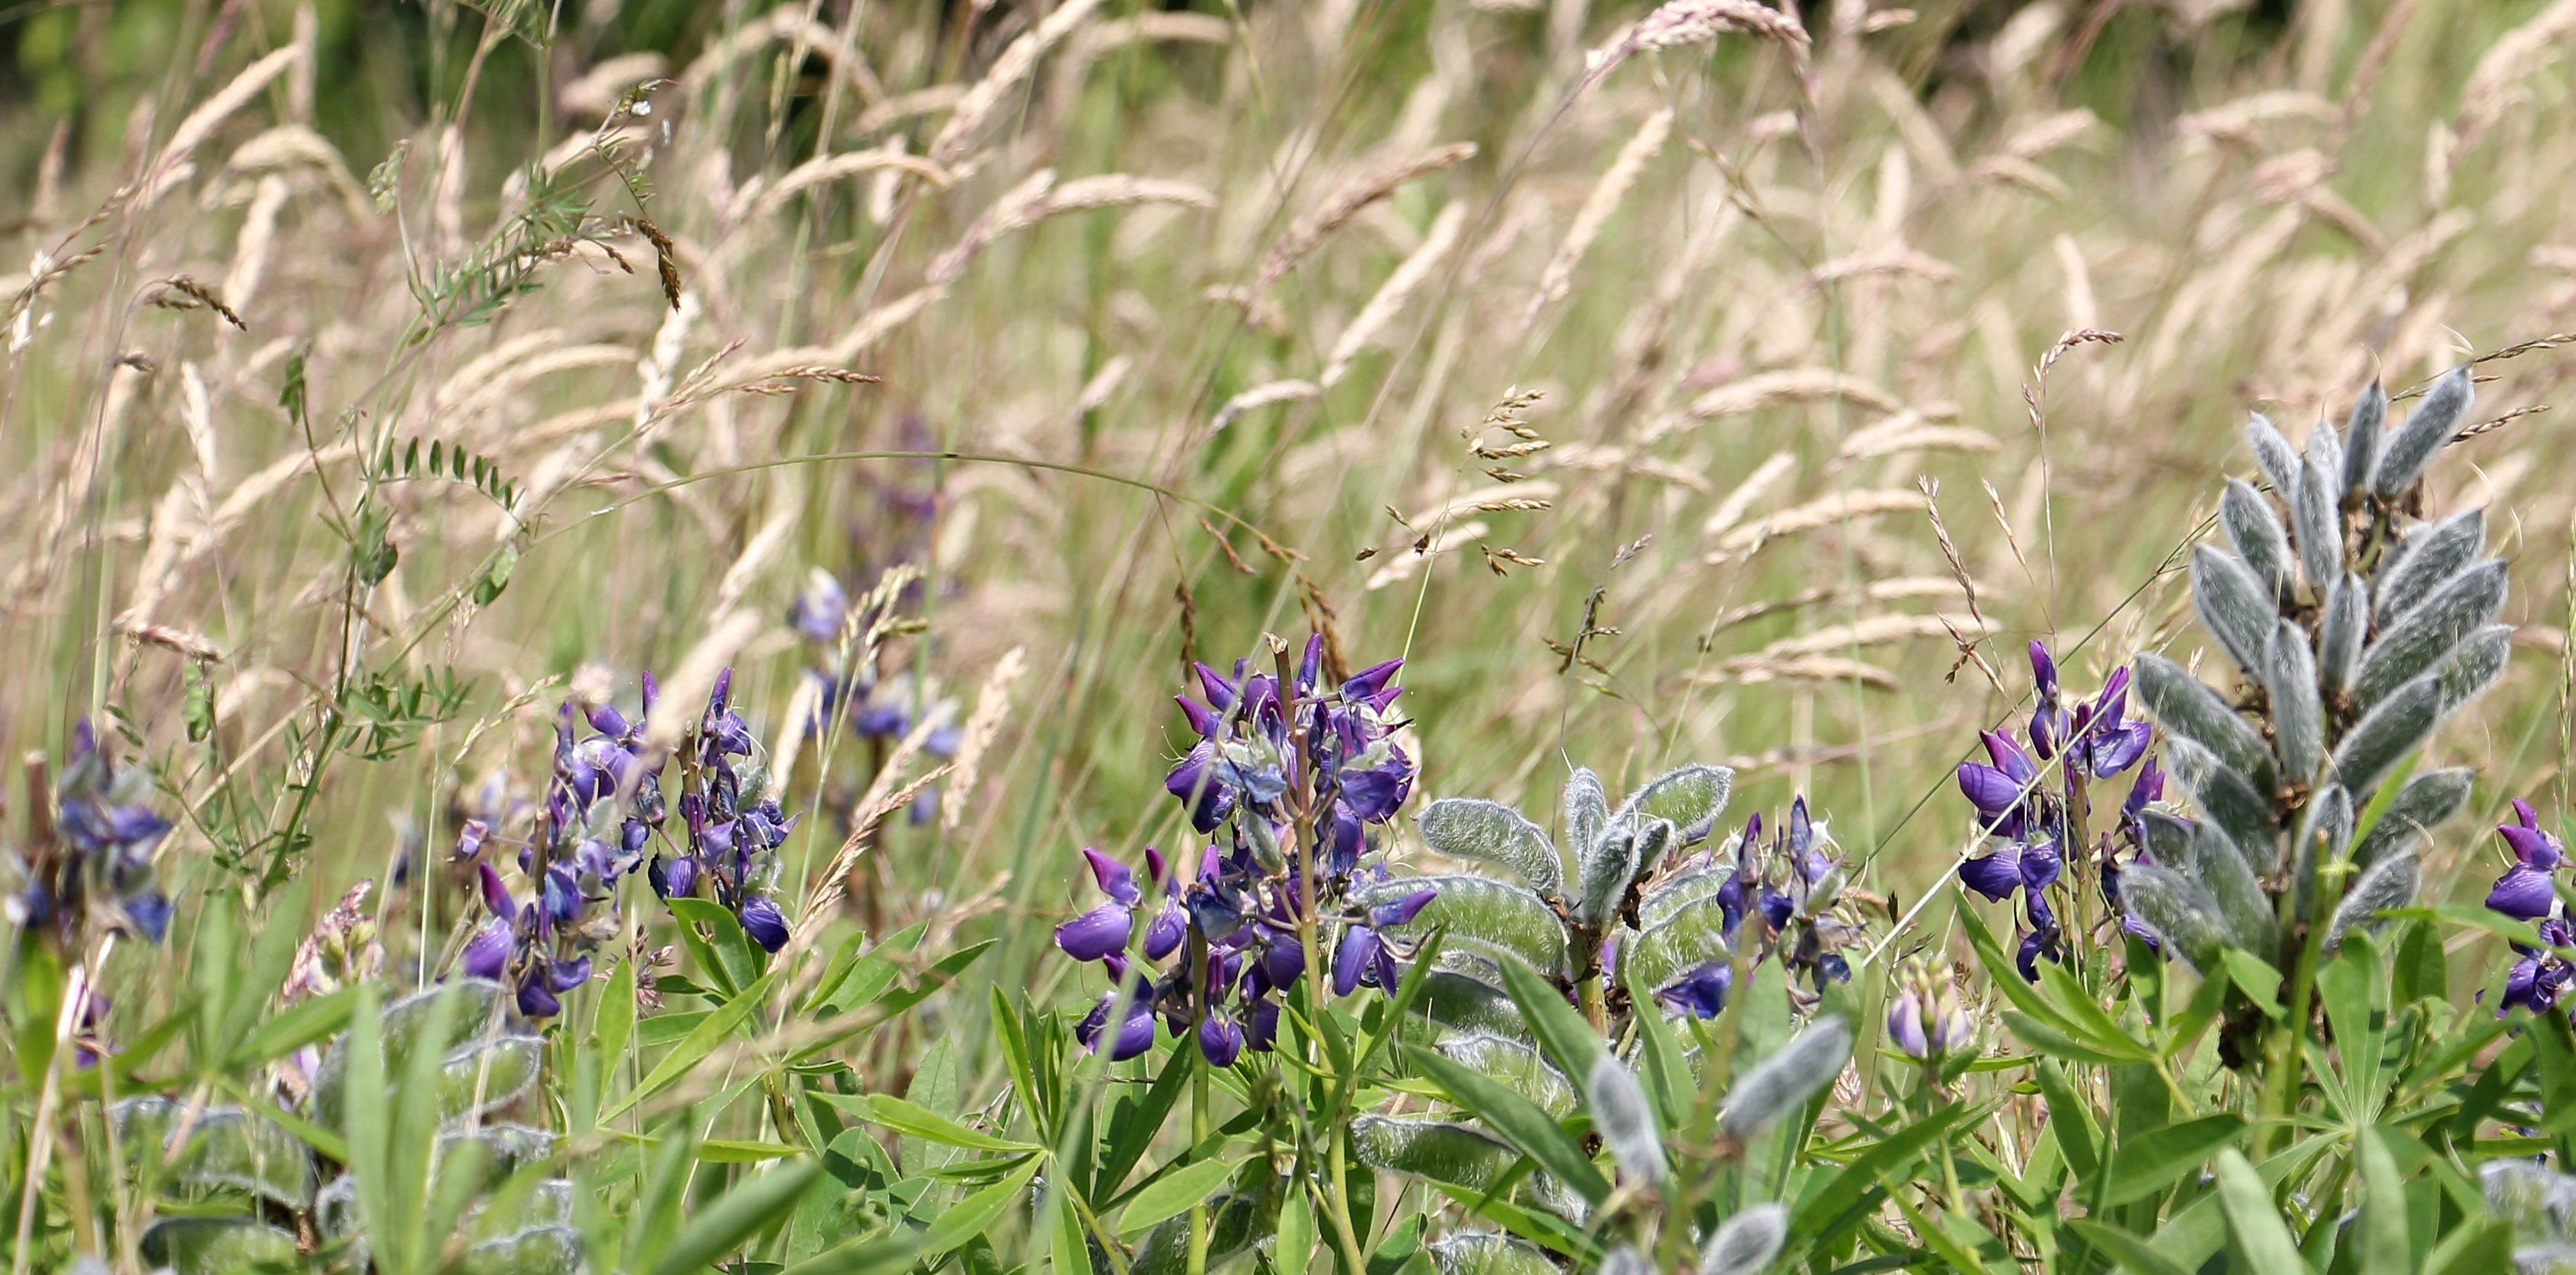
landscape, nature, grass, plant, field, meadow, prairie, flower, summer, spring, herb, crop, botany, agriculture, flora, lavender, wildflower, wildflowers, lupine, flower meadow, flowering plant, spring meadow, grass family, land plant, english lavender, french lavender